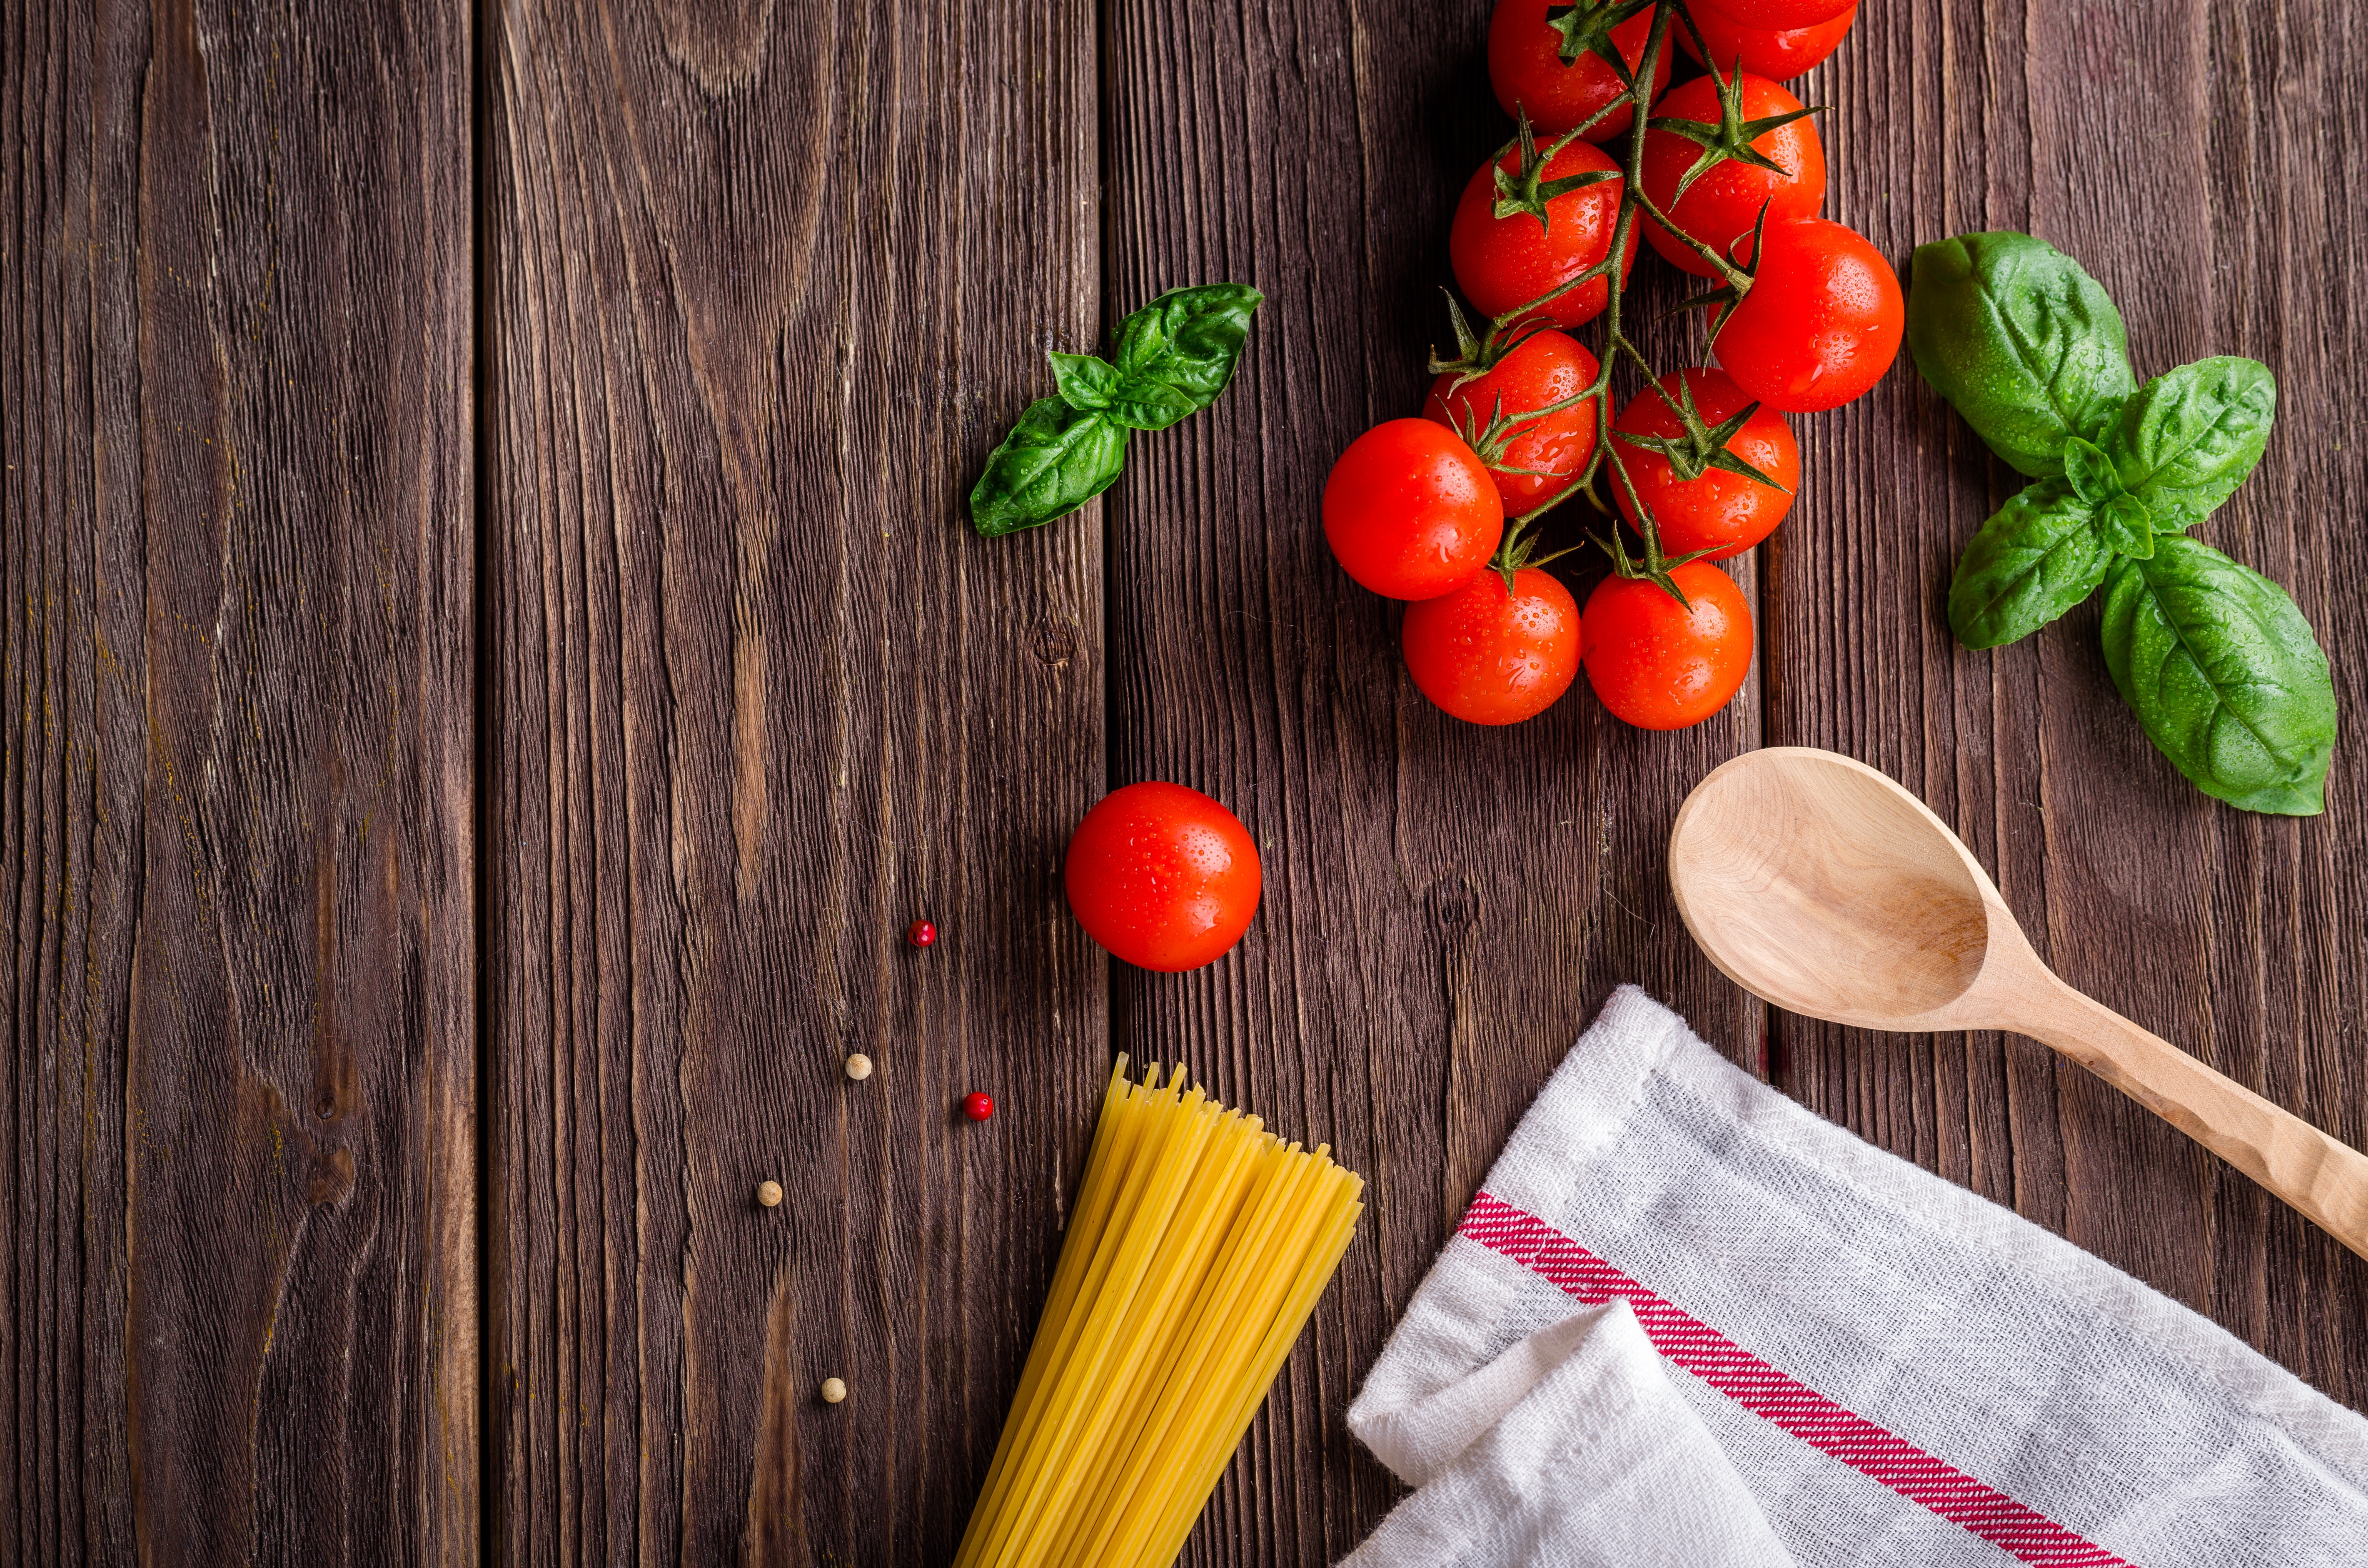
plant, fruit, flower, dish, food, red, produce, vegetable, frame, kitchen, pasta, basil, cook, background, tomatoes, flowering plant, land plant